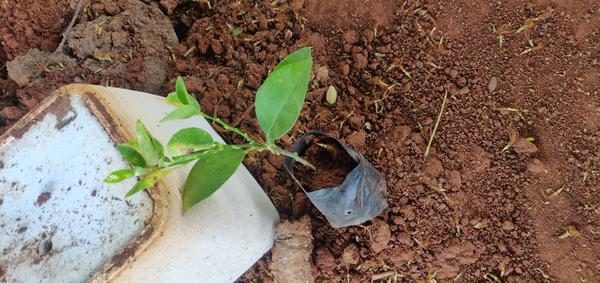
Plant: Lemon